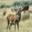
Label: deer